Olusegun Obasanjo

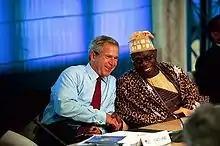
Bush talks with Obasanjo during a G8 Summit in France, June 2003

Public health was also a key issue in Nigeria. During the 1990s, Nigeria had spent about 0.2% of its GDP on public health services, the joint lowest percentage in the world. Obasanjo's government increased this to over 0.4%. The most urgent health crisis impacting Nigeria was the HIV/AIDS epidemic, with Obasanjo immediately ordering a situation report on the topic after taking office. He then established a Presidential Committee on AIDS, which he headed as chair, and created a National Action Plan Committee to prepare a campaign for 2000–03 which would focus on publicity, training, counselling, and testing to combat the virus. To advance public health more broadly, he launched a new primary care campaign that used local government funds to try to build a clinic in every one of Nigeria's 774 local government areas.